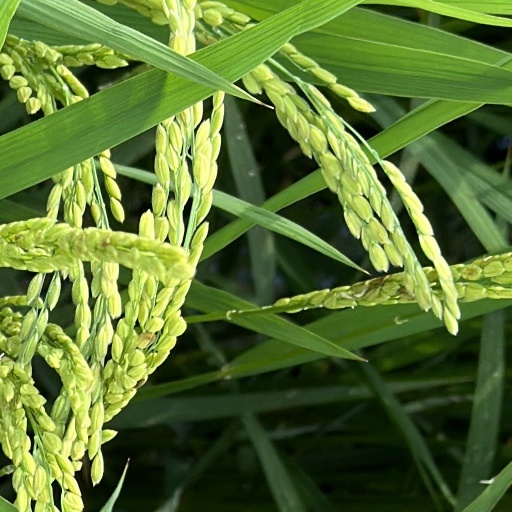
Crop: rice